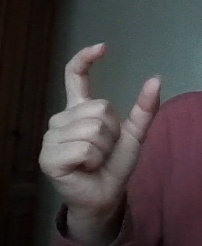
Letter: nun